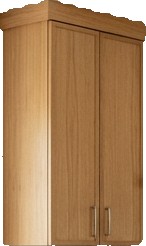
Surface category: cabinetry